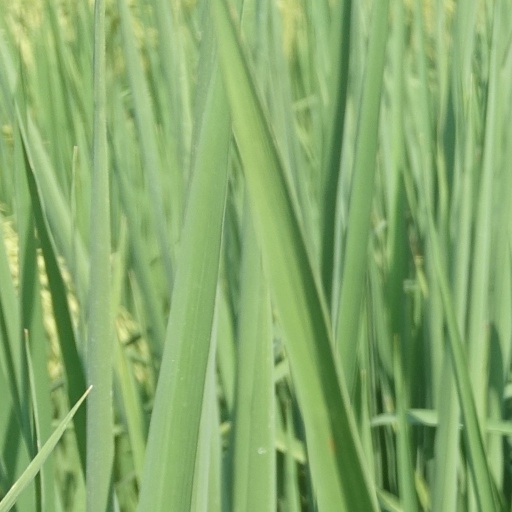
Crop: rice